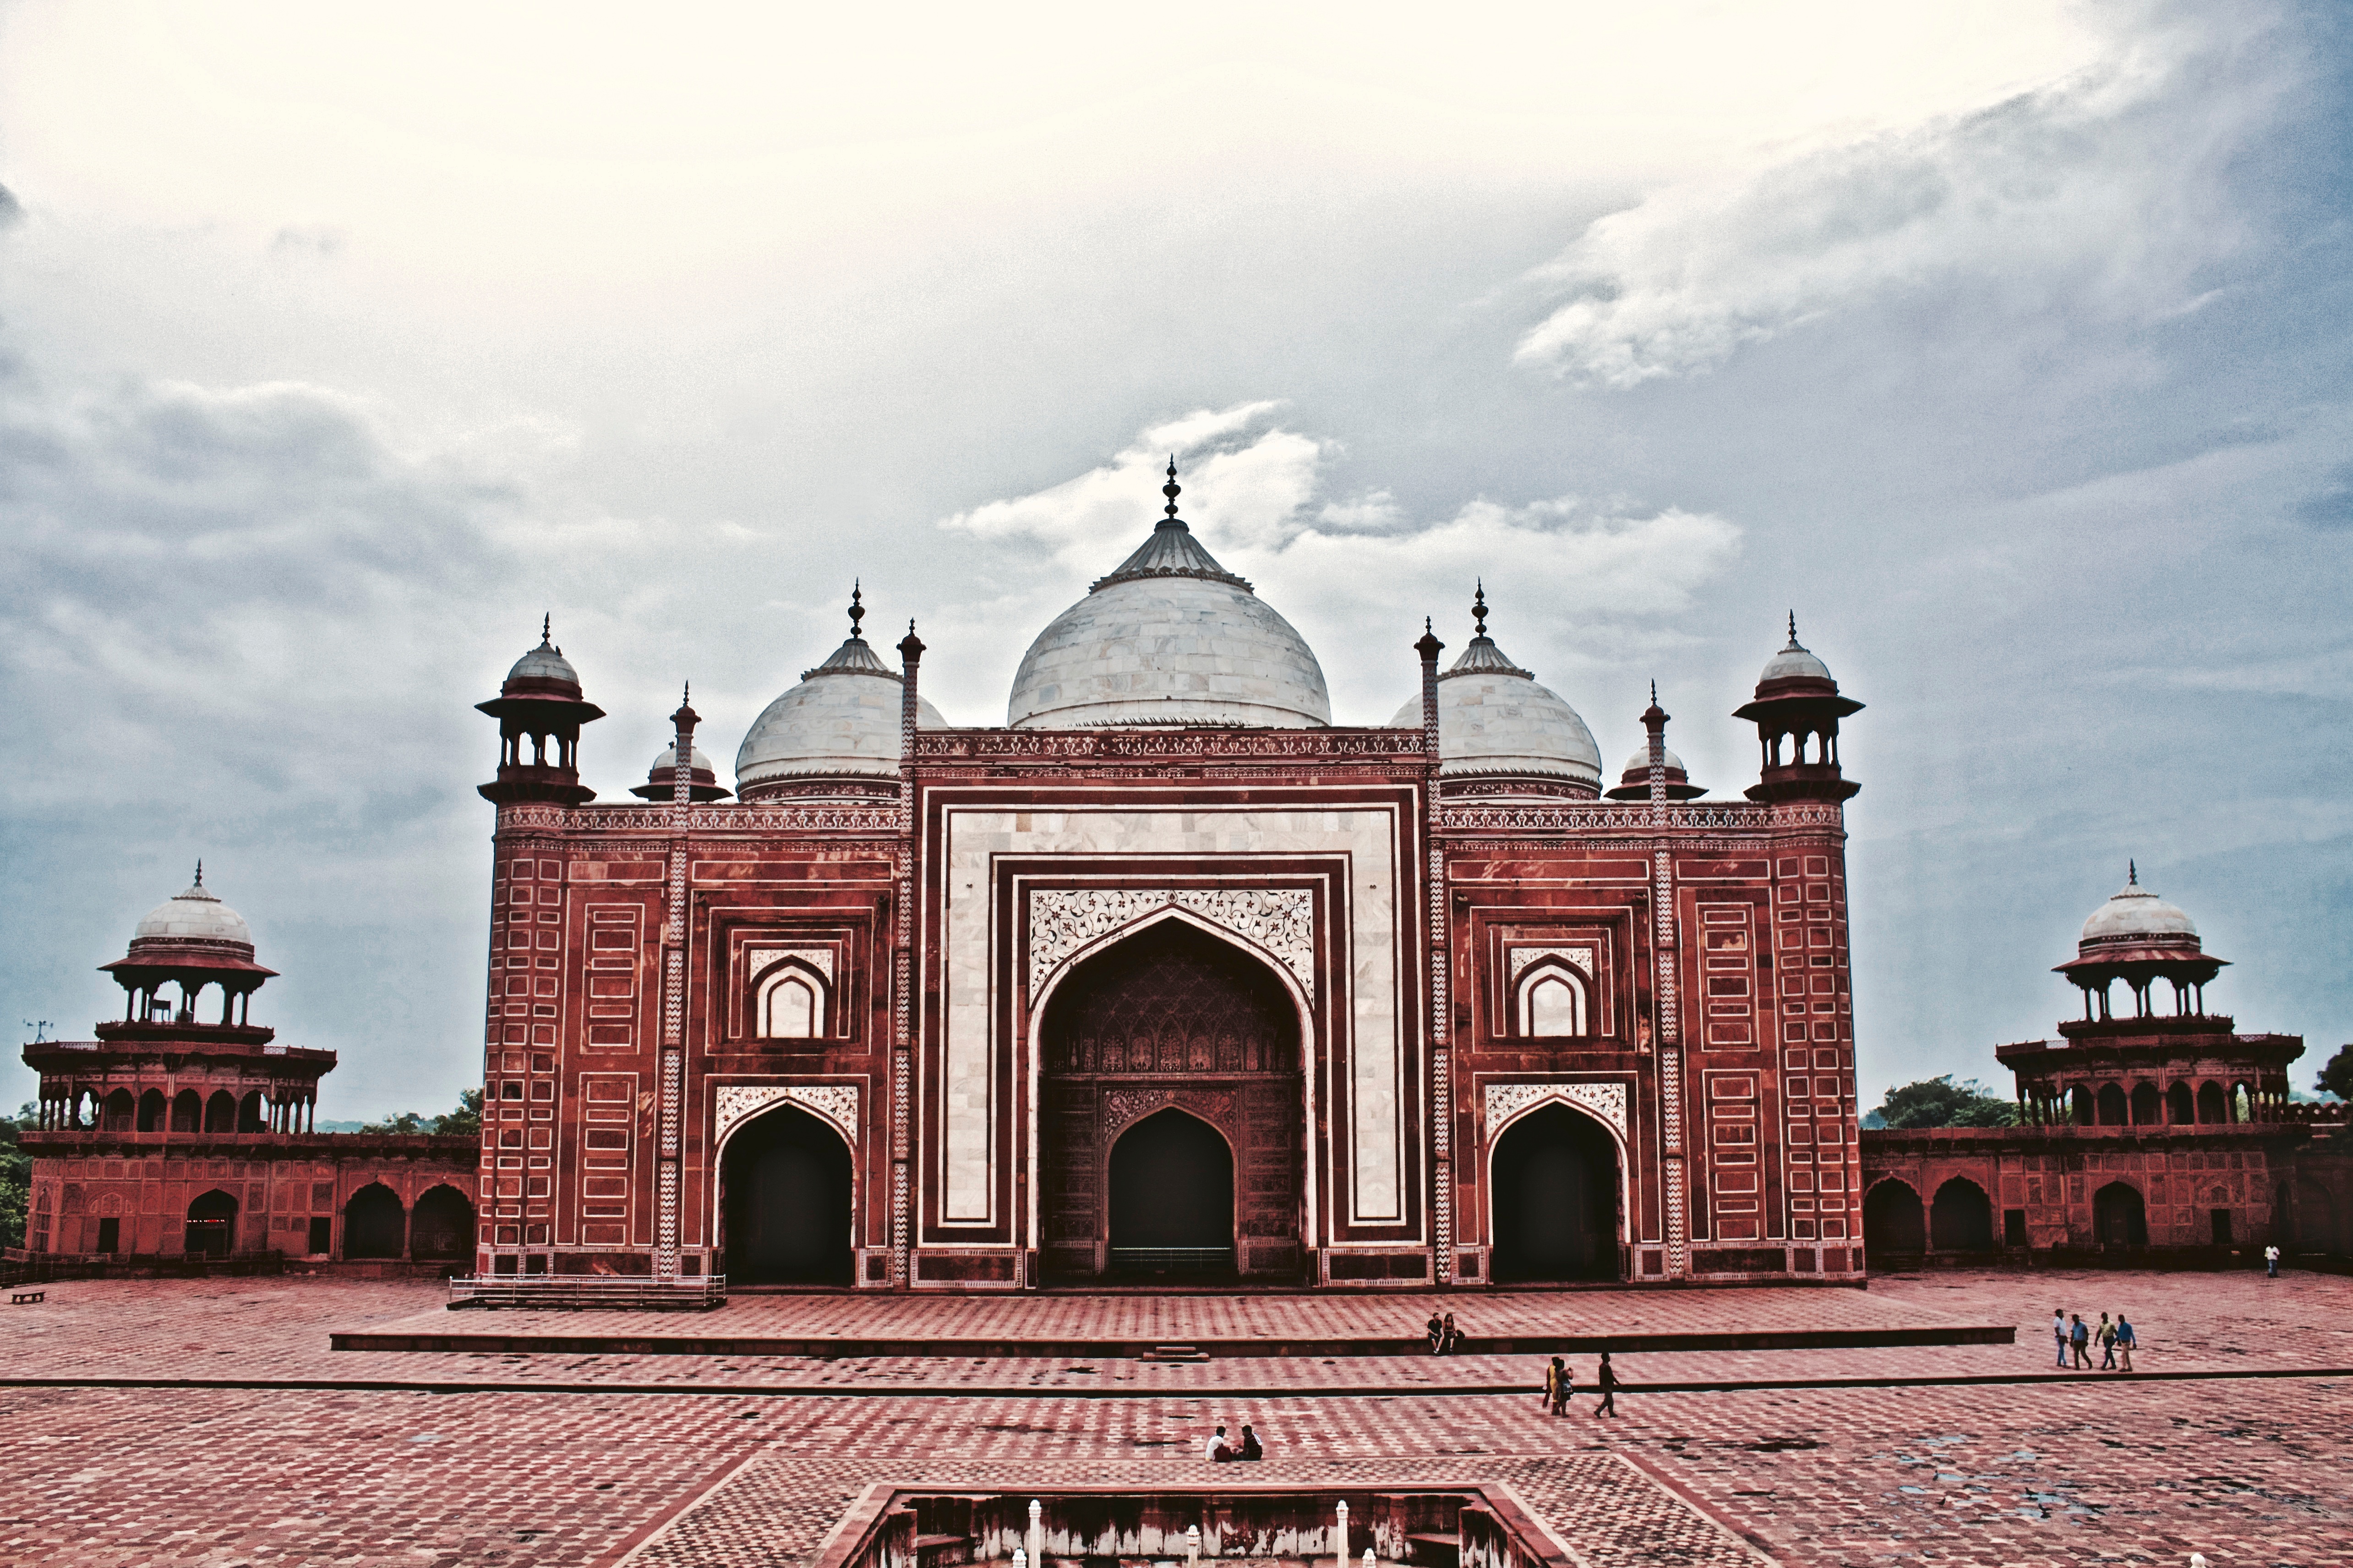
building, arch, landmark, church, place of worship, temple, ancient history